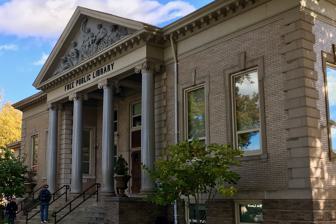
Building: New Brunswick Free Public Library
Country: United States of America
Year built: 1903
United States historic place New Brunswick Free Public Library U.S. Historic district Contributing property Location 60 Livingston Avenue, New Brunswick, New Jersey Coordinates 40°29′29″N 74°26′45″W / 40.49139°N 74.44583°W / 40.49139; -74.44583 ( New Brunswick Free Public Library ) Built 1903 ( 1903 ) Architect George K. Parsell Architectural style Beaux Arts Part of Livingston Avenue Historic District ( ID96000072 ) Designated CP February 16, 1996 The New Brunswick Free Public Library is the public library of New Brunswick, New Jersey . The main library, built 1903, is located at 60 Livingston Avenue and is one of New Jersey's Carnegie libraries . The Henry Guest House was moved to library grounds in 1924 and is bordered by the Willow Grove Cemetery . It is a contributing property of the Livingston Avenue Historic District . The library is the only building with Beaux Arts style in the district. Gallery Sculptures in the pediment Entrance Site of the library in 1910 See also List of Carnegie libraries in New Jersey National Register of Historic Places listings in Middlesex County, New Jersey References